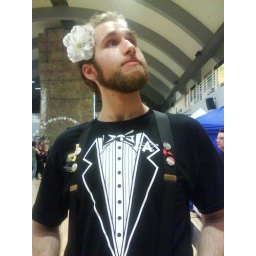
My baby looking oh so handsome in his tux shirt (and my flower lol) at the 24 hour dance-a-thon!